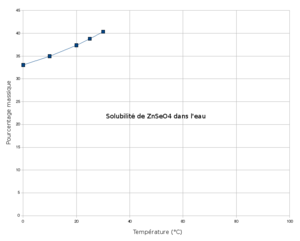
Solubilité du séléniate de zinc dans l'eau
Le séléniate de zinc est un composé chimique de formule ZnSeO₄.